TGV

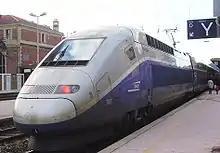
The TGV Duplex power cars use a more streamlined nose than previous TGVs.

The Sud-Est fleet was built between 1978 and 1988 and operated the first TGV service, from Paris to Lyon in 1981. There were 107 passenger sets, of which nine are tri-current (including for use in Switzerland) and the rest bi-current. There were seven bi-current half-sets without seats that carried mail for La Poste between Paris, Lyon and Provence, in a distinctive yellow livery until they were phased out in 2015.